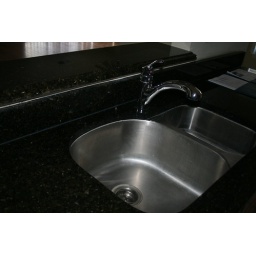
sink in kitchen